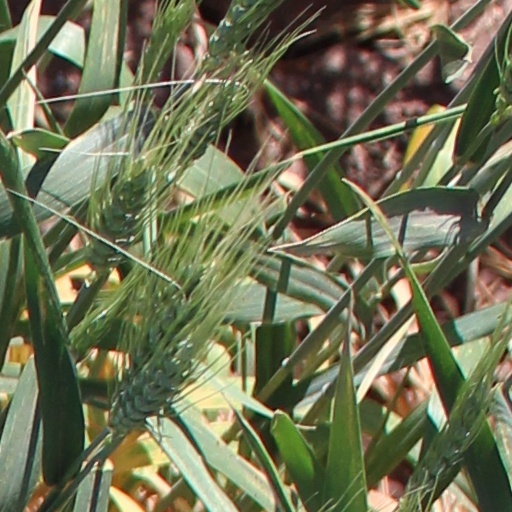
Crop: wheat